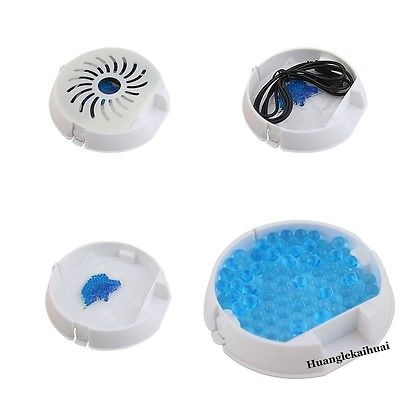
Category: fan